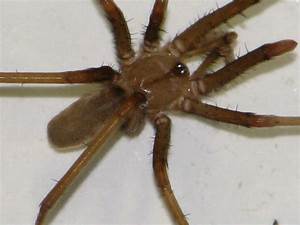
Label: ragno